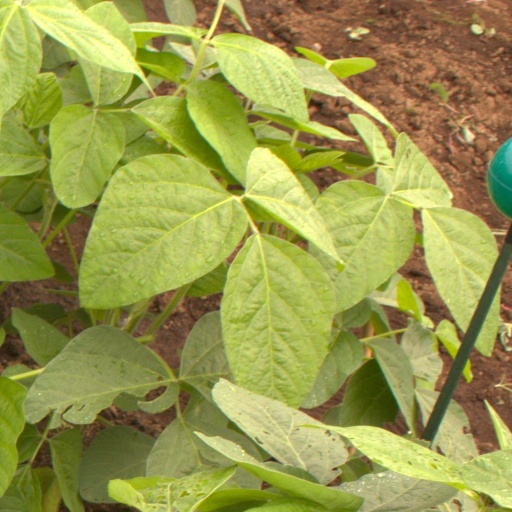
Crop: soybean